Mount Bowles

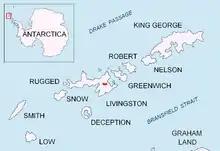
Location of Bowles Ridge on Livingston Island in the South Shetland Islands.

According to a 2003 Australian GPS survey the peak is located at , which is northwest of Great Needle Peak, north by west of Mount Friesland, east-northeast of St. Kliment Ohridski base and south by west of Miziya Peak.